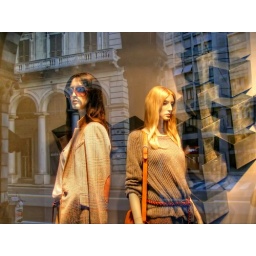
Mannequins in display window with reflected buildings